Sport in Rwanda

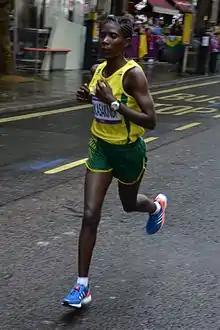
Claudette Mukasakindi representing Rwanda in the women's marathon at the 2012 Summer Olympics in London

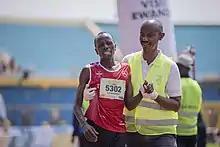
Medical personnel attending to an injured runner during the Kigali Peace Marathon

In Rwanda, sport is supported by the government's Sports Development Policy of October 2012. This argues that sport has a number of benefits, including bringing people together, improving national pride and unity, and improving health. The policy identifies challenges to the development of sport in the country, including limited infrastructure and financial capacity. It sets the "inspirational target" that, by 2020, Rwanda should have "a higher percentage of population playing sport than in any other African nation" and be ranked amongst the top three African countries in basketball, volleyball, cycling, athletics and Paralympic sports, and the top ten in football. It also aims to "foster increased participation of people in traditional sports". According to research published by the University of the Western Cape's Interdisciplinary Centre of Excellence for Sport Science and Development, the most popular sports in Rwanda are association football, volleyball, basketball, athletics and Paralympic sports.